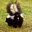
Label: skunk